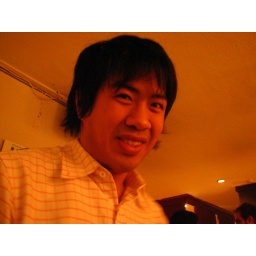
Jon in a Pink striped shirt